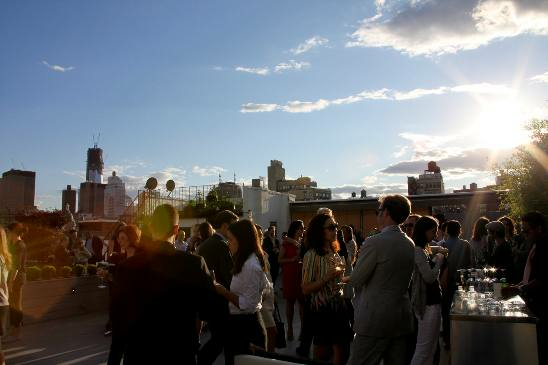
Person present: Yes